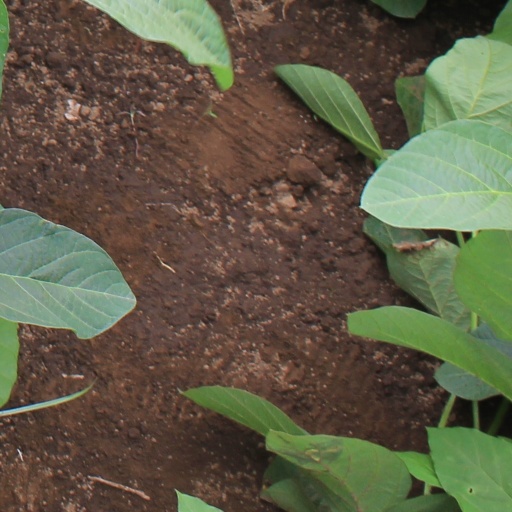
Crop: soybean